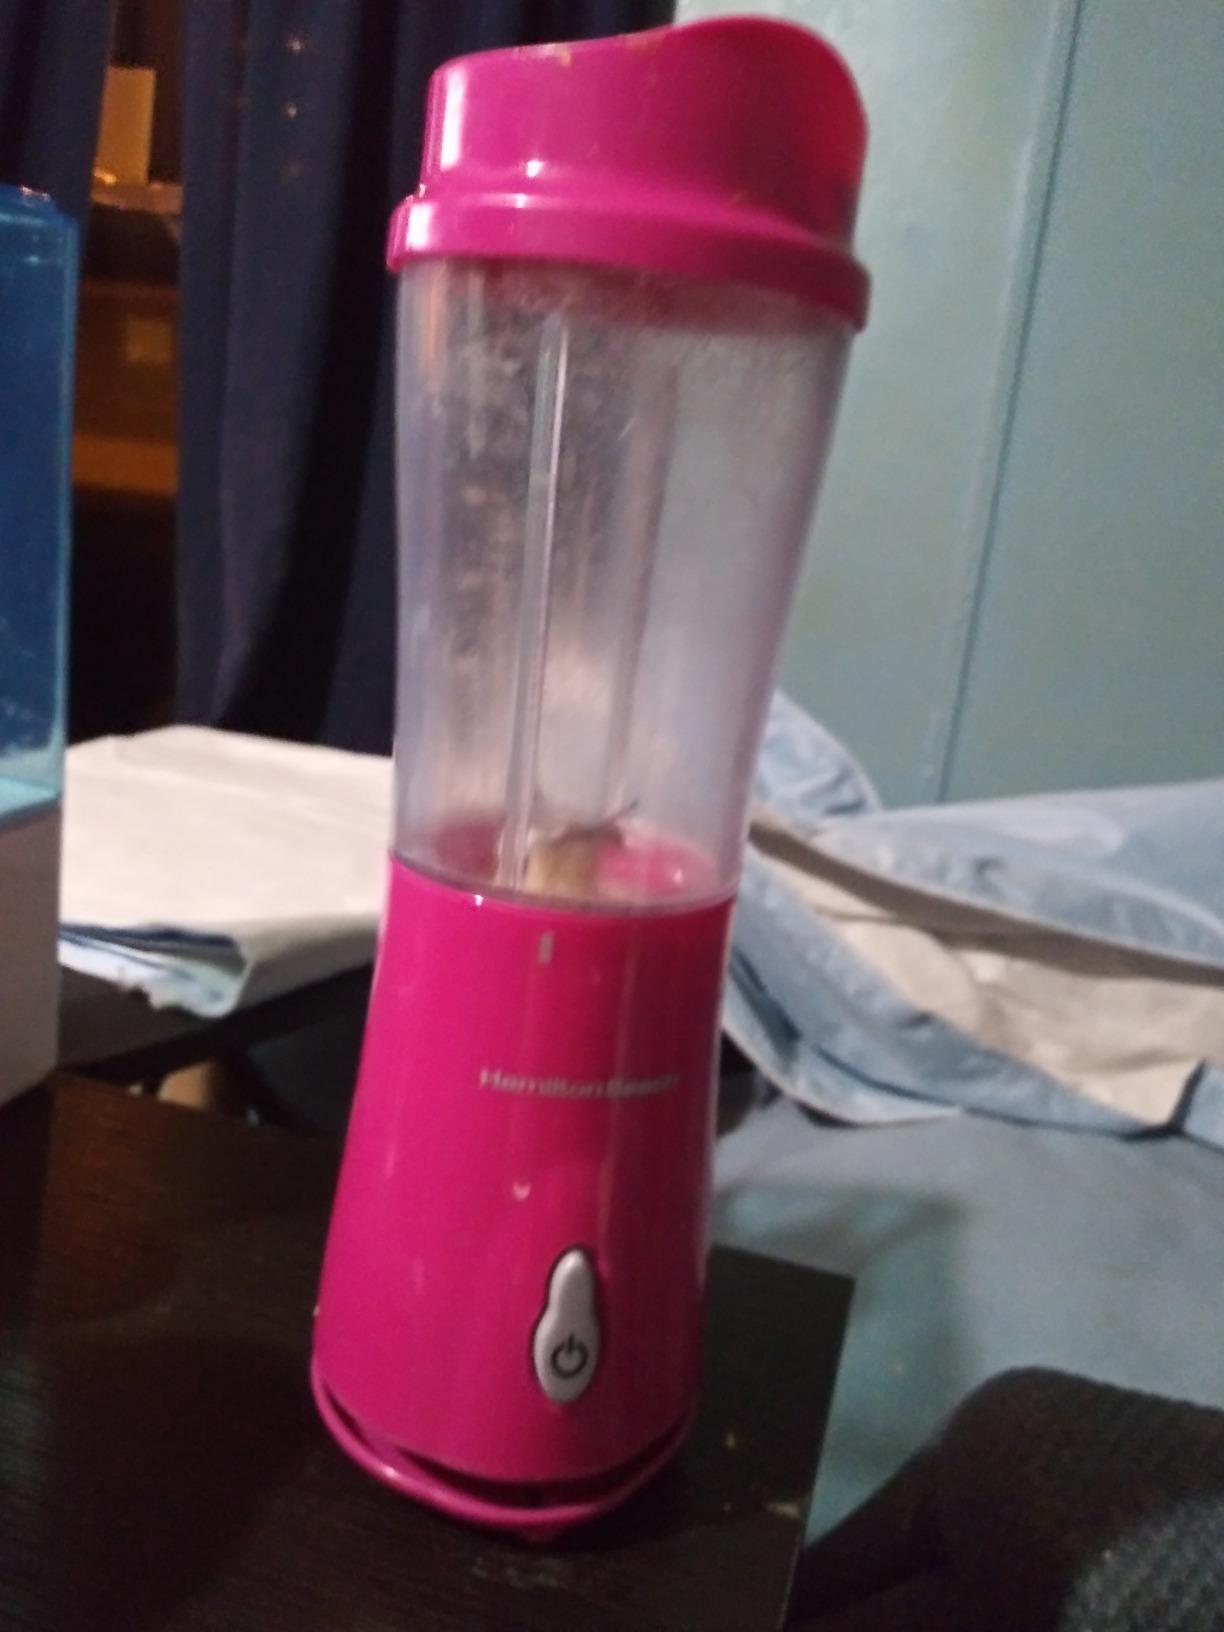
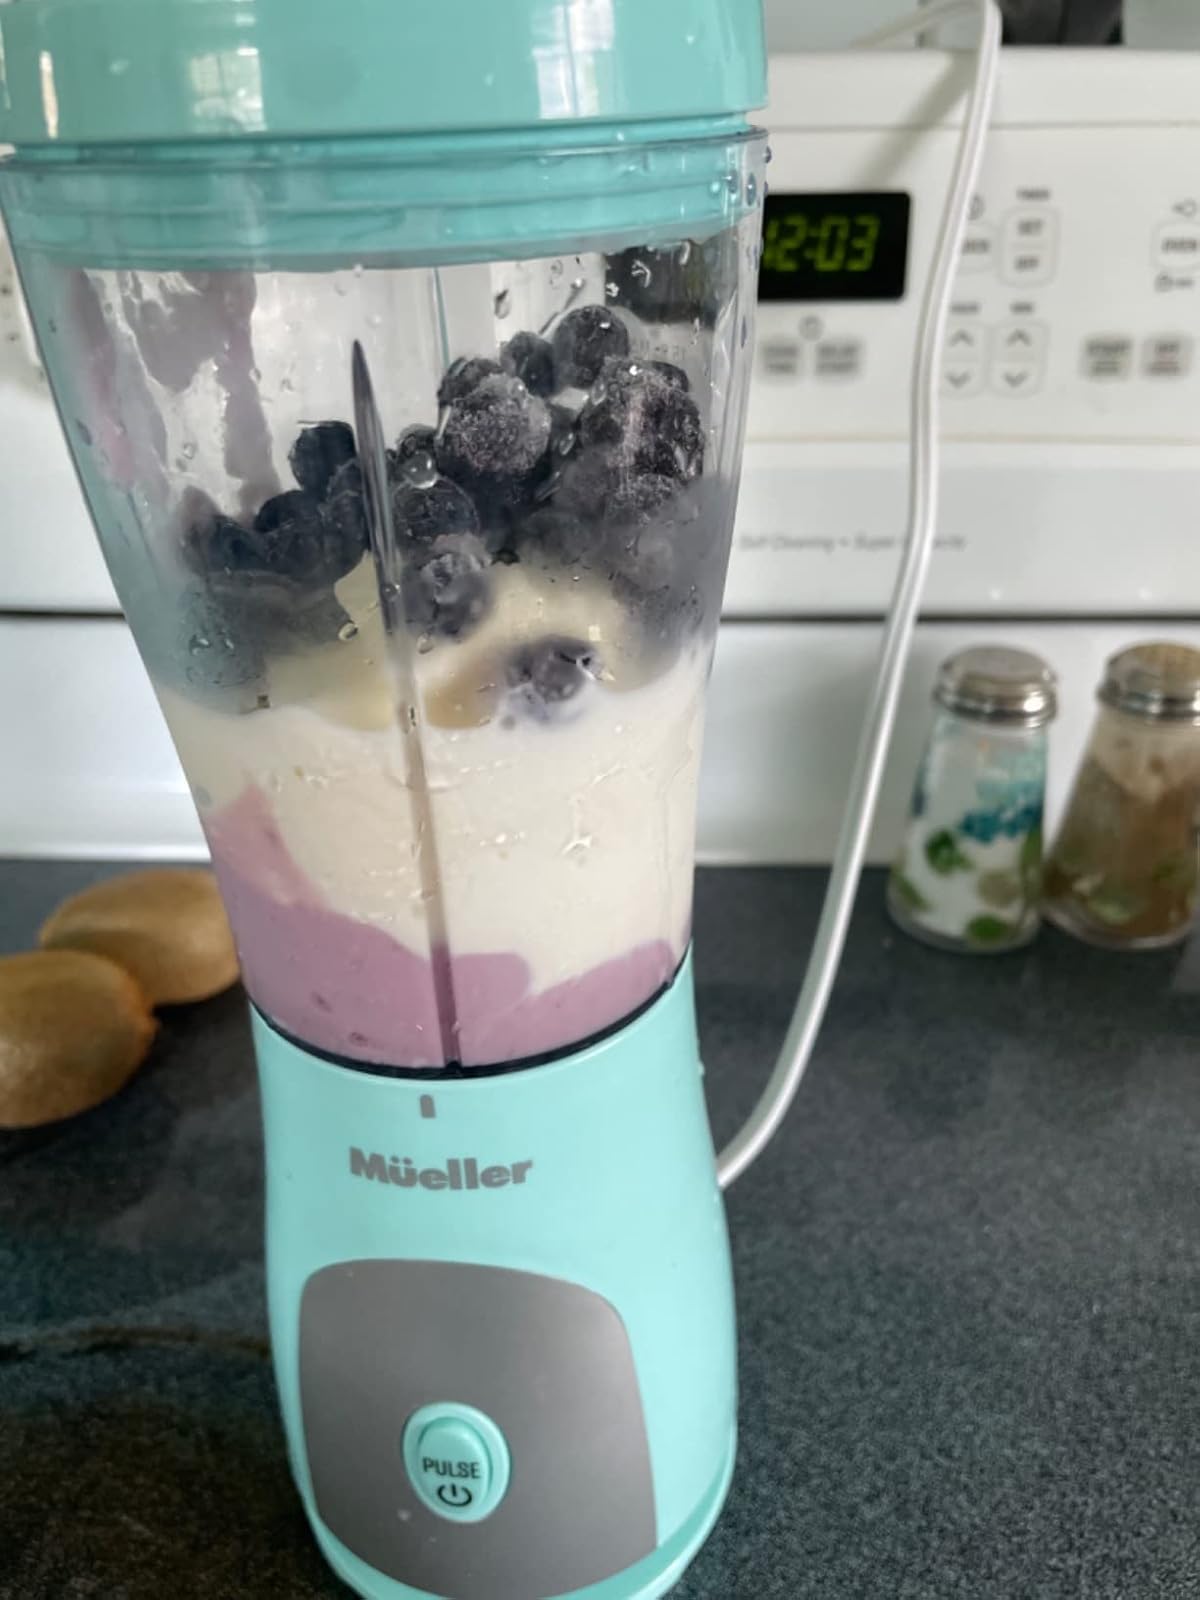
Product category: items_blender
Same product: no